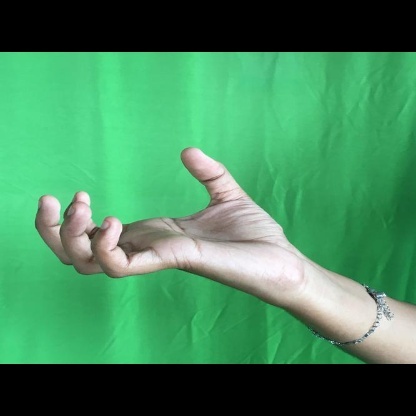
Mudra: Padmakosha